Workplace respirator testing

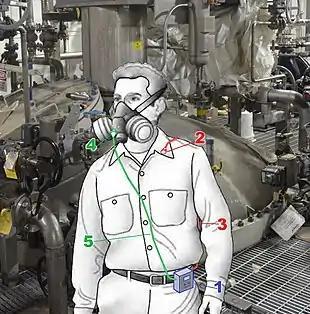
Example of measurement of efficiency of the respirator (in the workplace). Description: (1) personal sampling pump, (2) the cassette and the filter for determining the concentration (in the breathing zone), (3) the sampling line (from the breathing zone), (4) the cassette and the filter to determine the concentration (under a mask), and (5) the sampling line (from the mask).

Respirators, also known as respiratory protective equipment (RPE) or respiratory protective devices (RPD), are used in some workplaces to protect workers from air contaminants. Initially, respirator effectiveness was tested in laboratories, but in the late 1960s it was found that these tests gave misleading results regarding the level of protection provided. In the 1970s, workplace-based respirator testing became routine in industrialized countries, leading to a dramatic reduction in the claimed efficacy of many respirator types and new guidelines on how to select the appropriate respirator for a given environment.